James Sutherland Spore

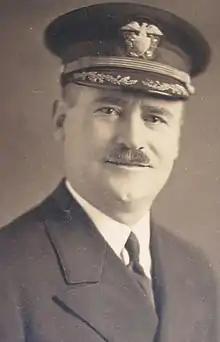
Spore, US Navy Commander and Acting Governor

James Sutherland Spore (May 13, 1885 – April 28, 1937) was a commander in the United States Navy. He served as acting governor of Guam from February 27, 1921 to February 7, 1922 and as acting governor of American Samoa from March 24, 1931 to April 22, 1931.